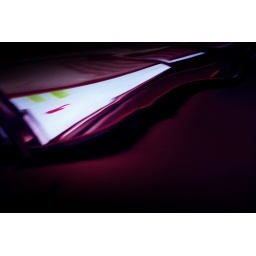
Closeup shot of the chrome foot of my dining room table. The light blue part is the dining room window reflecting in the chrome steel.